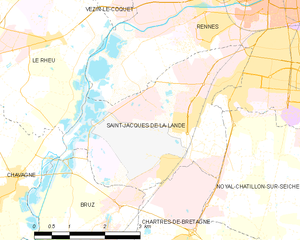
Saint-Jacques-de-la-Lande est une commune française située dans le département d'Ille-et-Vilaine, en région Bretagne.